Rasbora trilineata

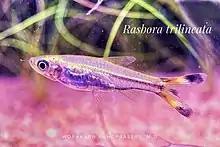

Rasbora trilineata is a species of ray-finned fish in the genus "Rasbora". Common names include scissortail rasbora and three-lined rasbora. It comes from Southeast Asia. Its length is up to 15 cm (6").